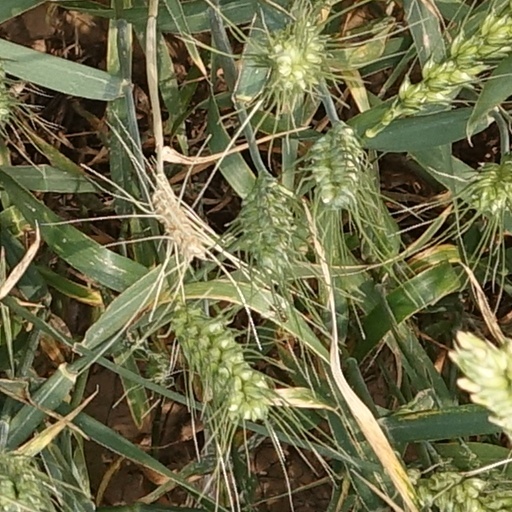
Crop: wheat